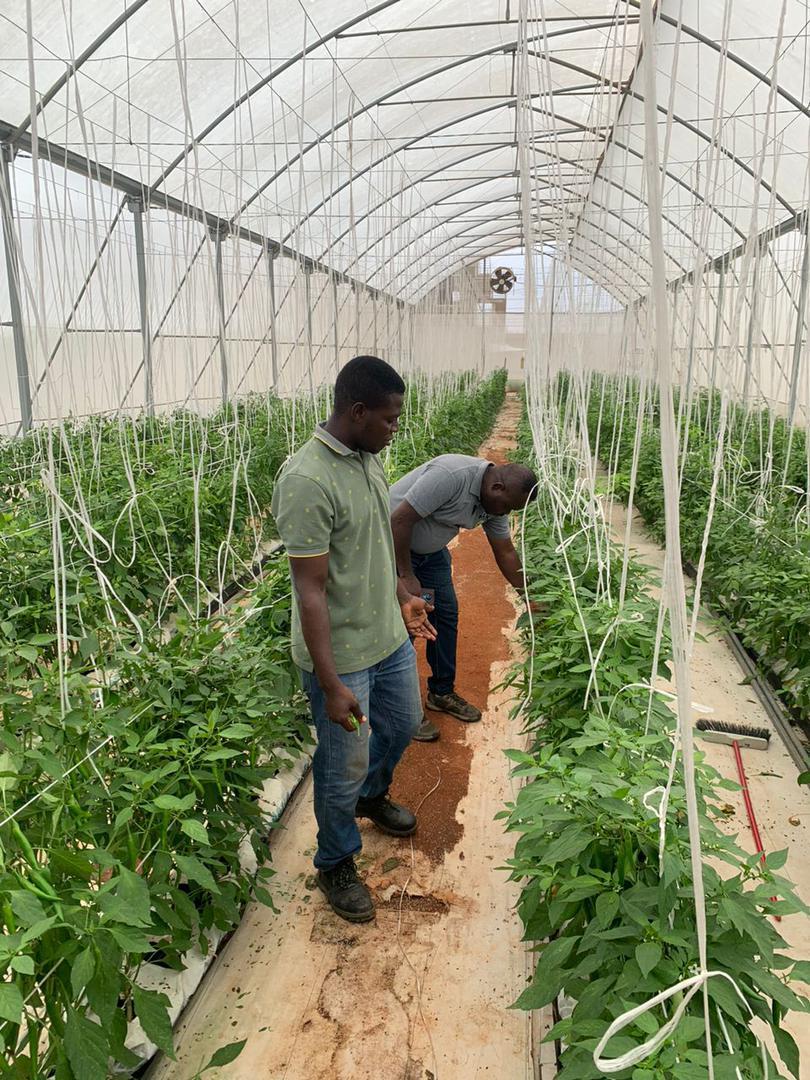
Nyumba kubwa ya kilimo ikiwa imepandwa mimea mbalimbali katika mastari mnyoofu. Inaweza kudhibiti kiwango cha maji, joto, unyevu na mwanga ili kupata zao lililo bora.